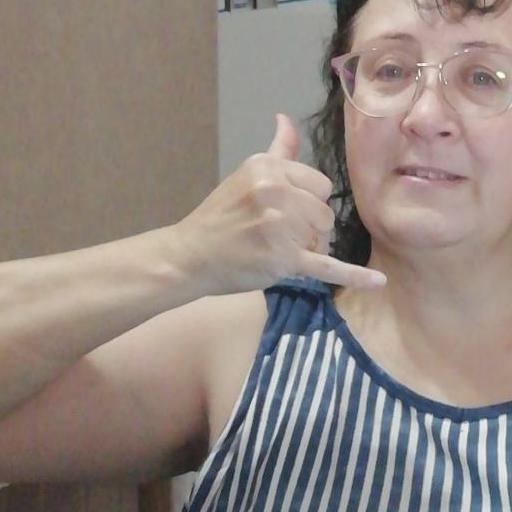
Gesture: call